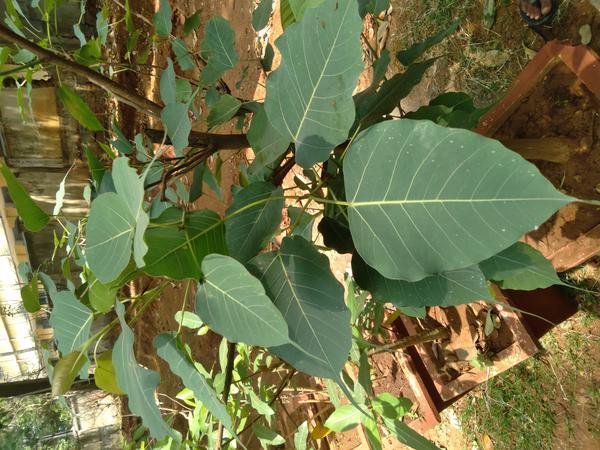
Plant: Arali